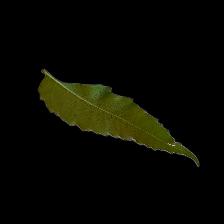
Plant: Neem